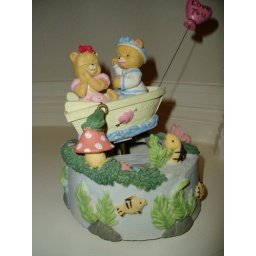
Teddy bear couples in a moving boat with "love you" balloon playing "It's a small world" music